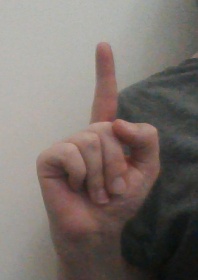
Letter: bb